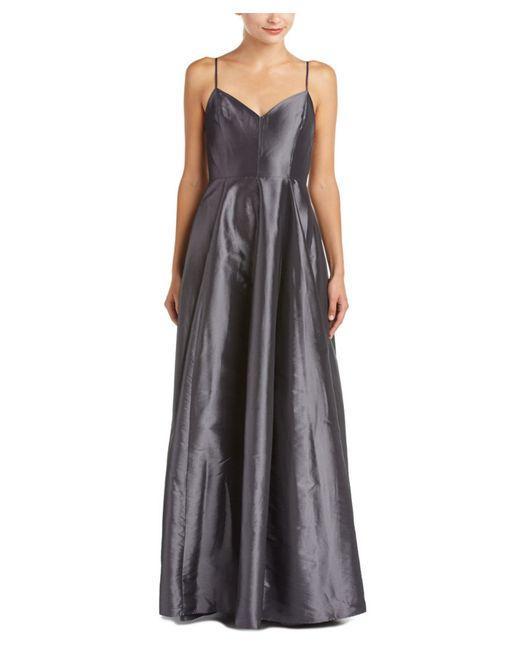
Stilvolles dunkelgraues Kleid für Damen